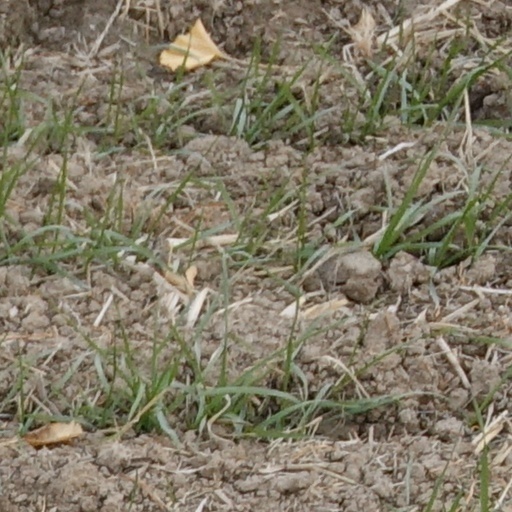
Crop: wheat